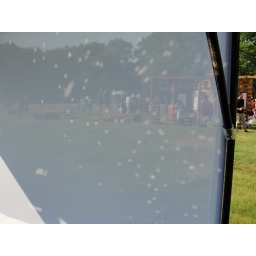
With mirrors and filters, sunlight is interpreted onto a white screen and the surrounding area in this interactive display.